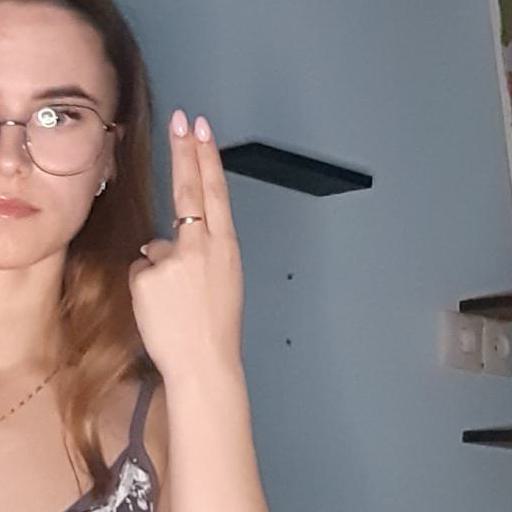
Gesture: two_up_inverted